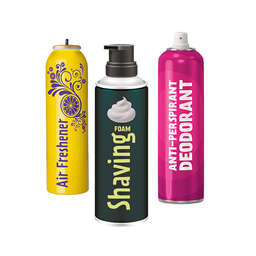
Label: metal